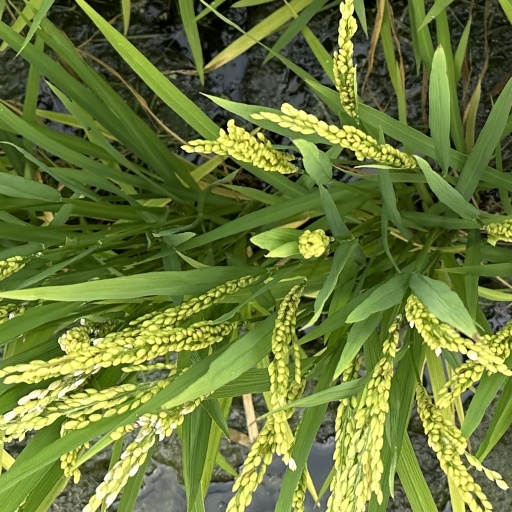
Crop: rice